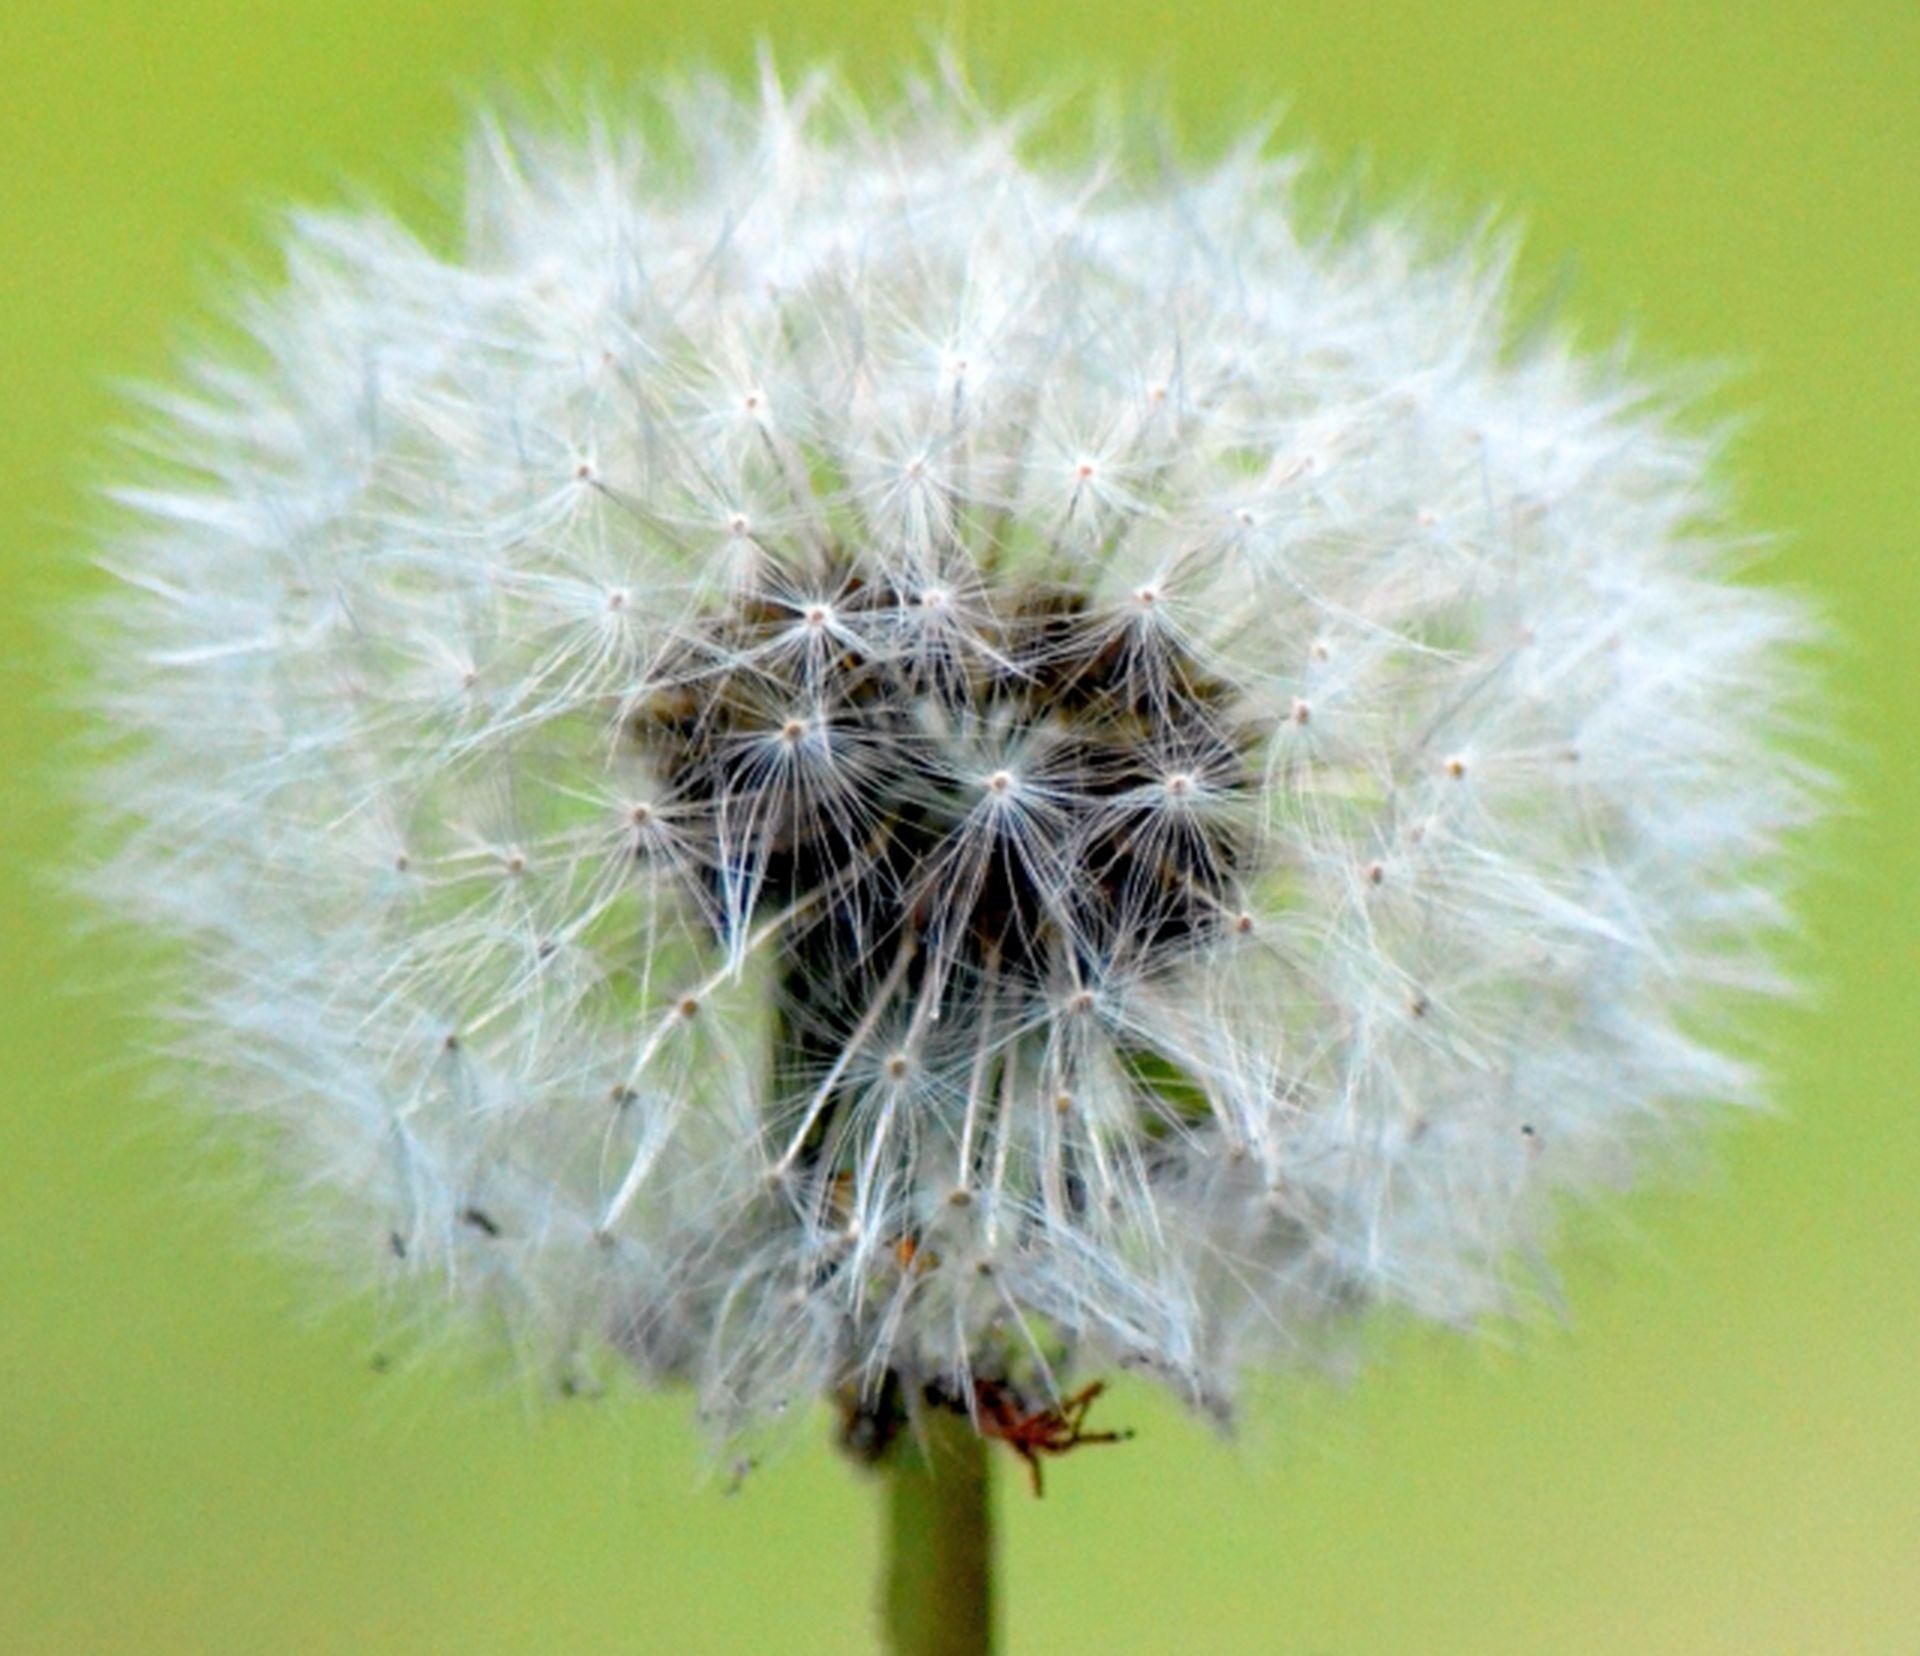
nature, plant, dandelion, flower, botany, close, flora, close up, macro photography, flowering plant, daisy family, plant stem, land plant